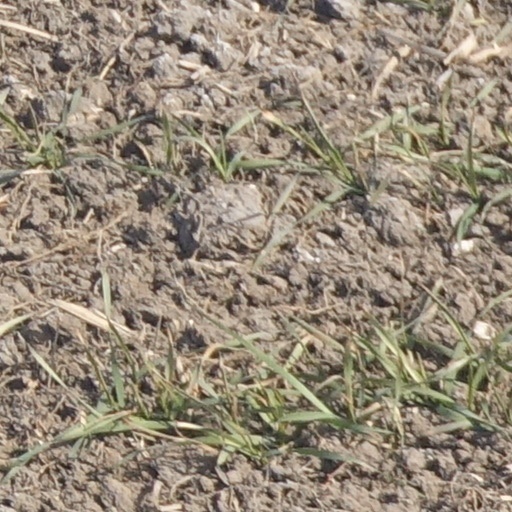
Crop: wheat